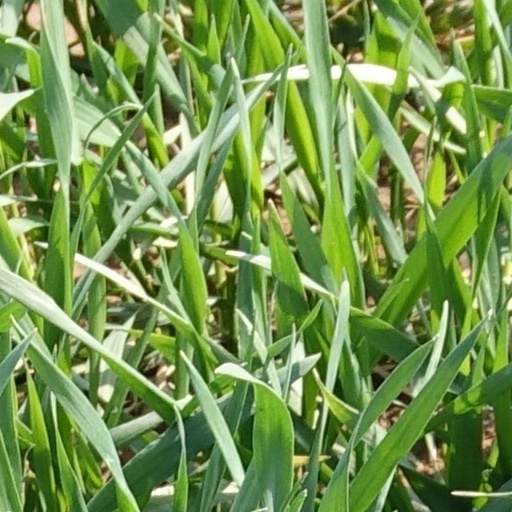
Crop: wheat